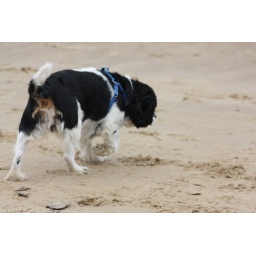
A day on the Freshfields near Liverpool with our inlaws, their dog Jas and our spaniel (Maggie) and pug (Parker).